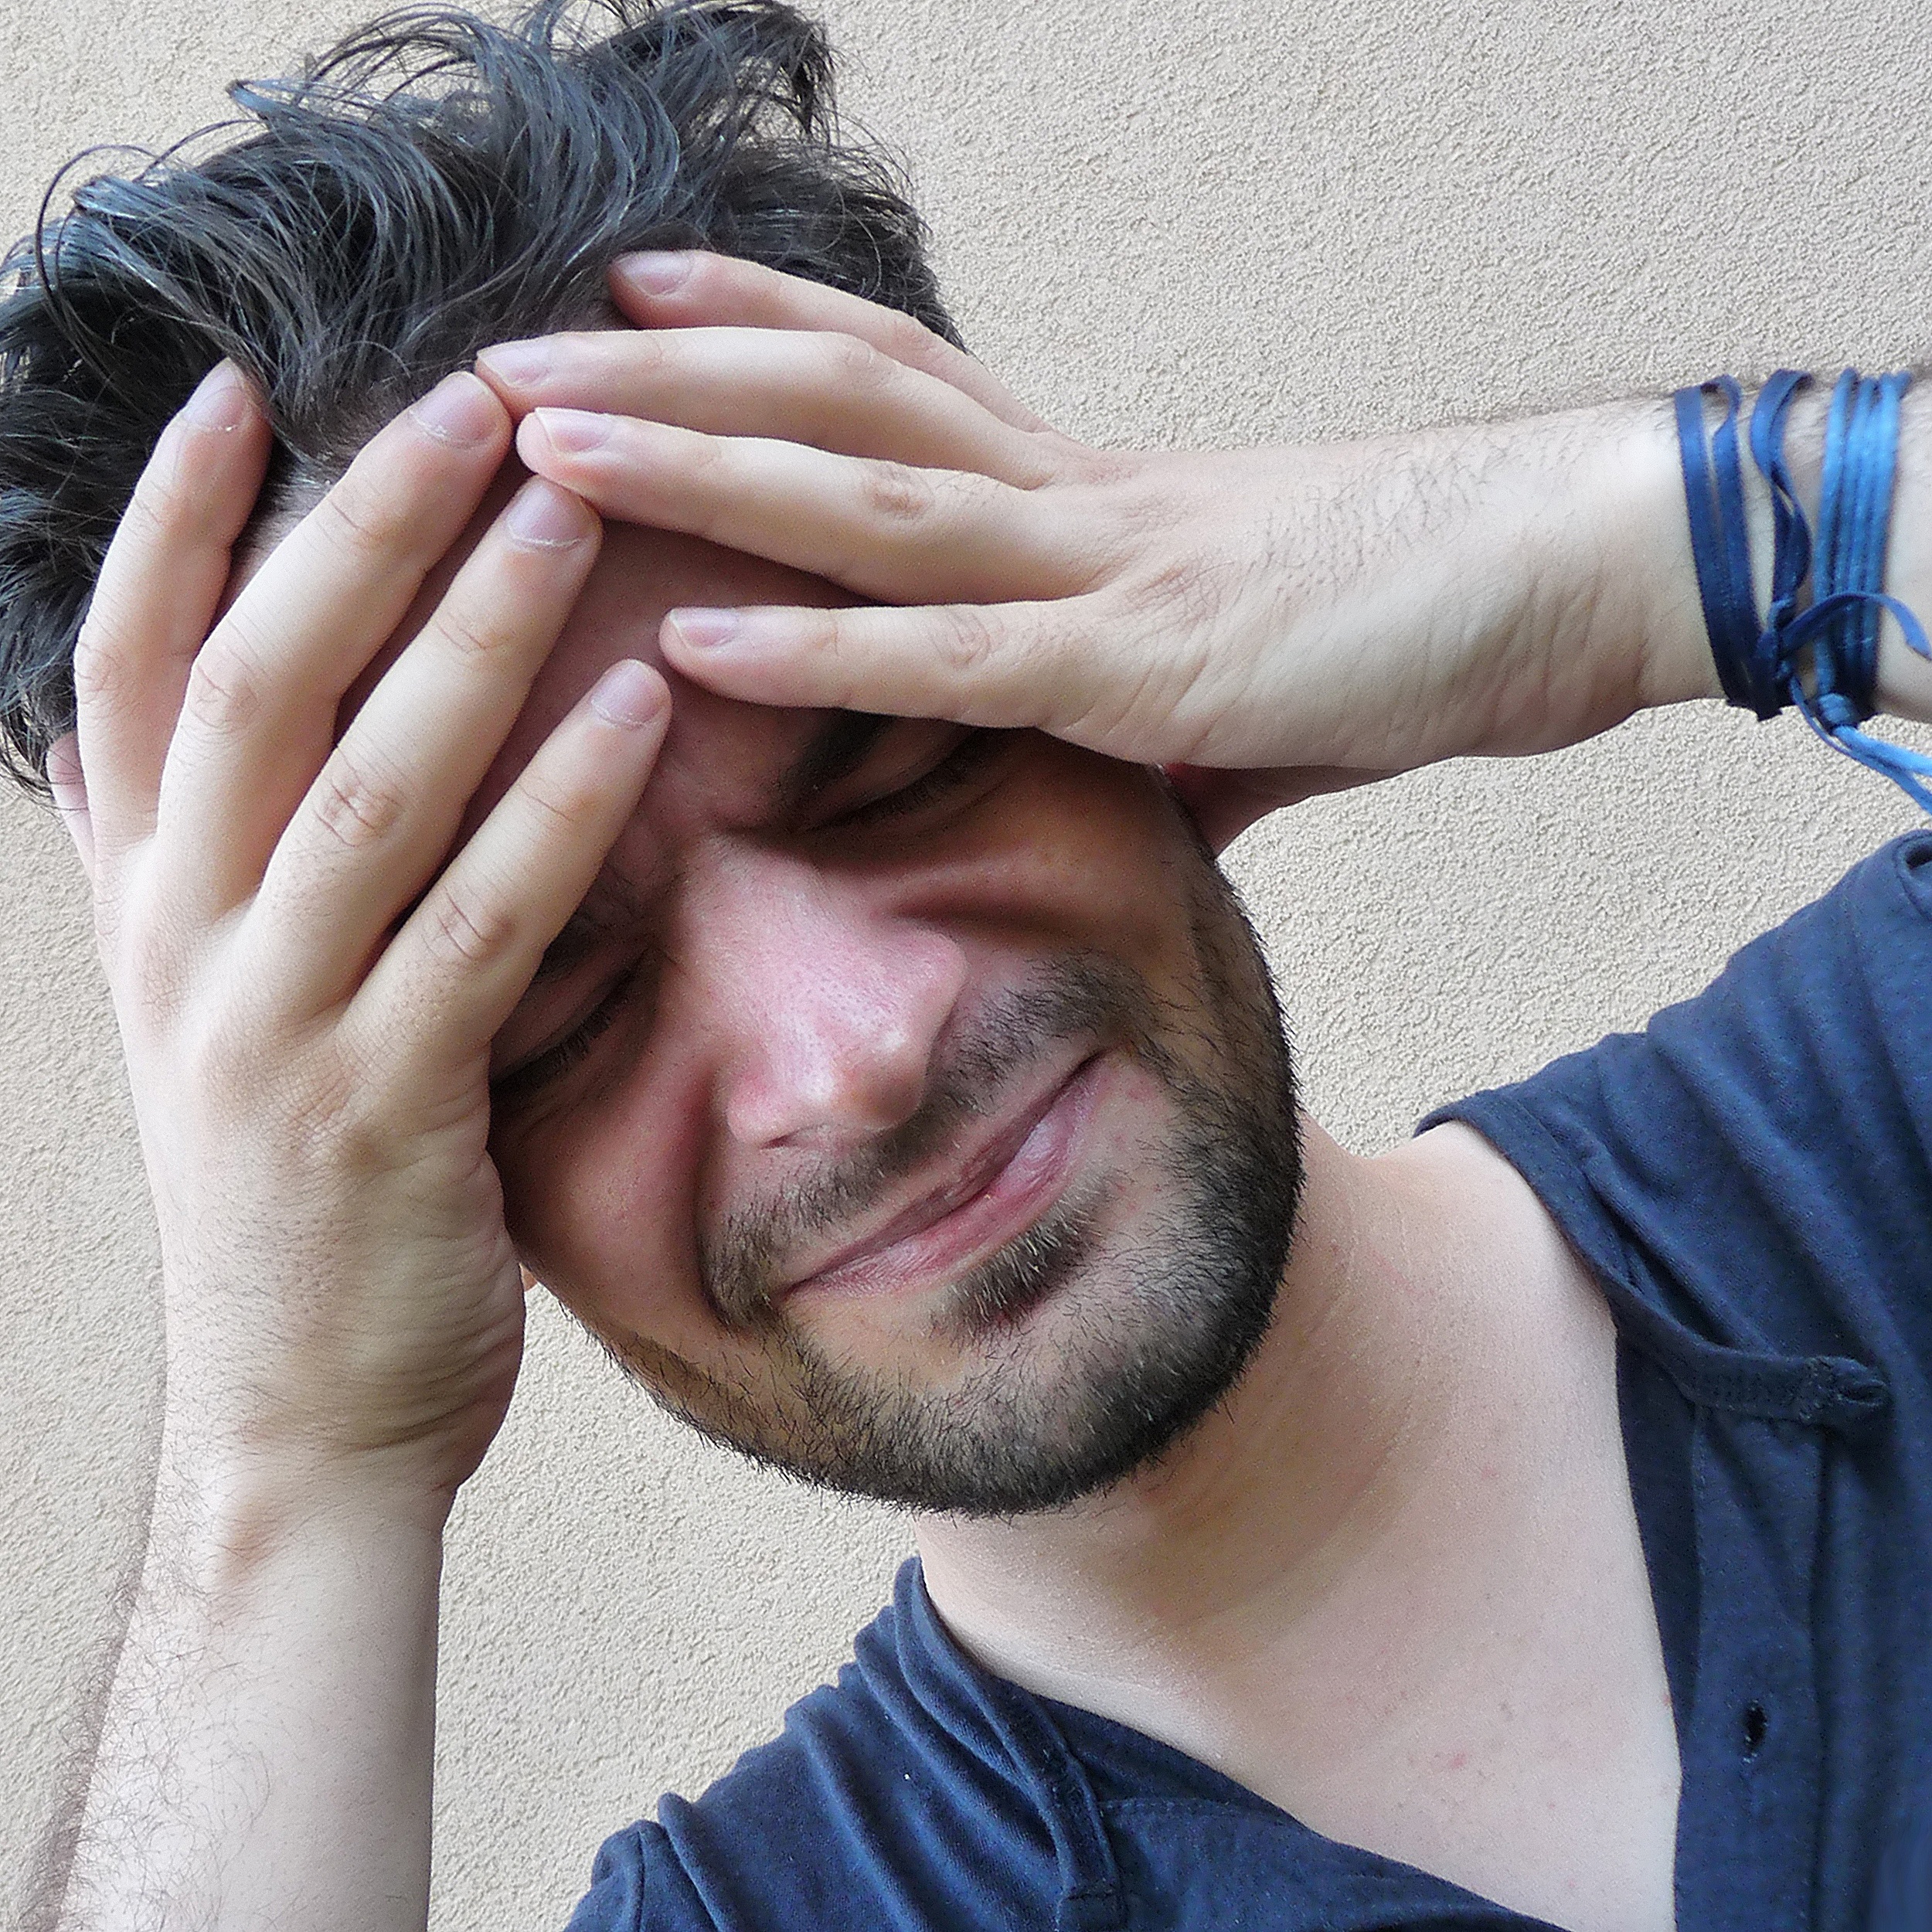
hand, man, person, hair, portrait, blue, ear, arm, hairstyle, human body, face, neck, eye, head, skin, beauty, image, organ, stress, unhappy, interaction, photo shoot, headache, sense, stressed man, facial hair